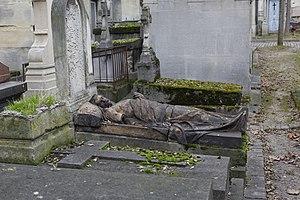
Tombe ornée d'un gisant en terre cuite